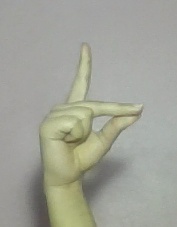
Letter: ta